Sun Bowl

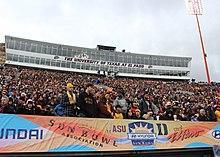
Hyundai signage in the foreground in 2014

The bowl's first title sponsor was John Hancock Financial, who entered a three-year, $1.5 million partnership in June 1986. This came at a time that corporate sponsorship was not common for bowl games, and followed the Fiesta Bowl entering a sponsorship agreement that had made its January 1986 edition the Sunkist Fiesta Bowl. In March 1989, with Sun Bowl organizers and John Hancock Financial negotiating a renewal of the sponsorship agreement, it was reported that an extension might involve renaming the bowl. That came to pass in June 1989, with the annual game changing its name to John Hancock Bowl. Cited as the reason for the change was that, under the prior agreement, the sponsor's name "wasn't mentioned enough in national media to justify the expense." Even after the formal name change, some newspapers continued to refer to it as the Sun Bowl. Five editions of the game were staged as the John Hancock Bowl, from 1989 through 1993. After the 1993 playing, John Hancock Financial reduced its support of the bowl game, to dedicate more of its promotional budget to the 1996 Summer Olympics. The name reverted to Sun Bowl, and to ensure the game would continue, the El Paso city council allocated $600,000 to cover expenses in case of a shortfall.